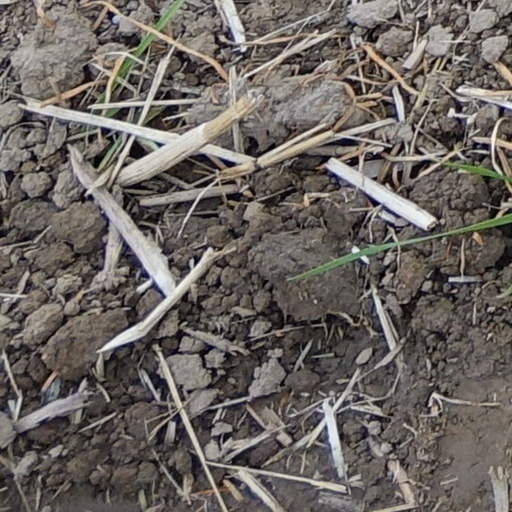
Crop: wheat